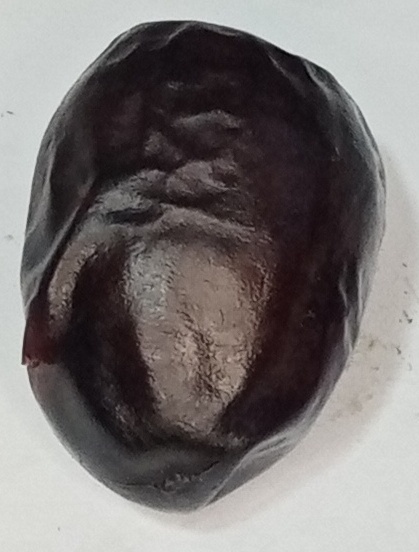
Variety: kupro
Size: large
Grade: grade-2